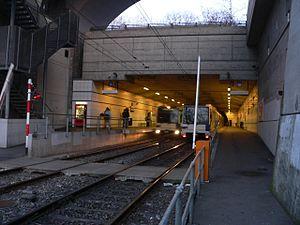
La ligne M1 du métro de Lausanne est une des deux lignes du métro de Lausanne. Cette ligne de métro léger, ouverte en 1991, relie aujourd'hui la station Lausanne-Flon à l'est, à la station Renens-Gare, à l'ouest. Avec une longueur de 7,79 kilomètres, elle constitue une voie de communication est-ouest majeure pour la ville, bien qu'étant la moins fréquentée des deux lignes du réseau avec 13,896 millions de voyageurs en 2018, elle dessert le campus de Dorigny où se situent l'UNIL et l'EPFL.